Hangzhou railway station

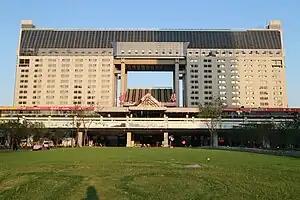
Hangzhou railway station in May 2015

Hangzhou railway station ( or ) is located in Shangcheng District, Hangzhou, Zhejiang Province of China. It is affiliated to Shanghai Railway Bureau, and is also the terminal of the Shanghai–Hangzhou Railway. The station is ranked first-class.